Cape Government Railways

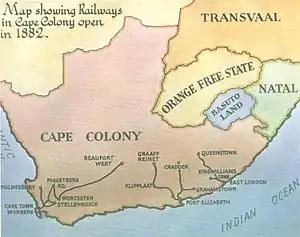
1882 map showing the three principal rail networks of the Cape Colony

The discovery of diamonds, and the consequent rush to Kimberley that started in 1871, gave impetus to the development of railways in South Africa.